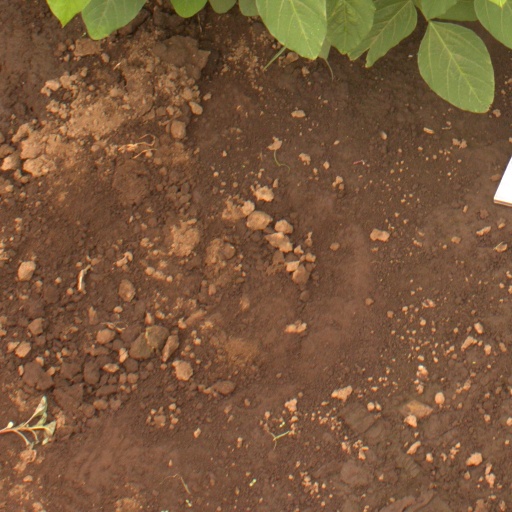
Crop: soybean